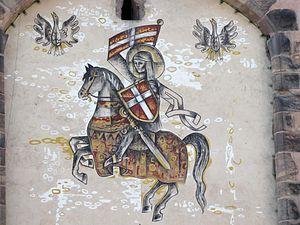
Alsace, Bas-Rhin, Mutzig, Porte de Strasbourg (XIVe-XVIIIe), rue du Maréchal-Foch (PA00084816, IA67011484).